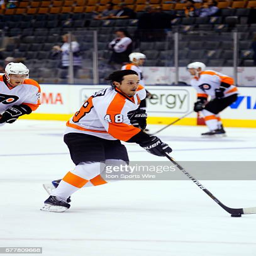
ice hockey right winger warms up before the game against sports team